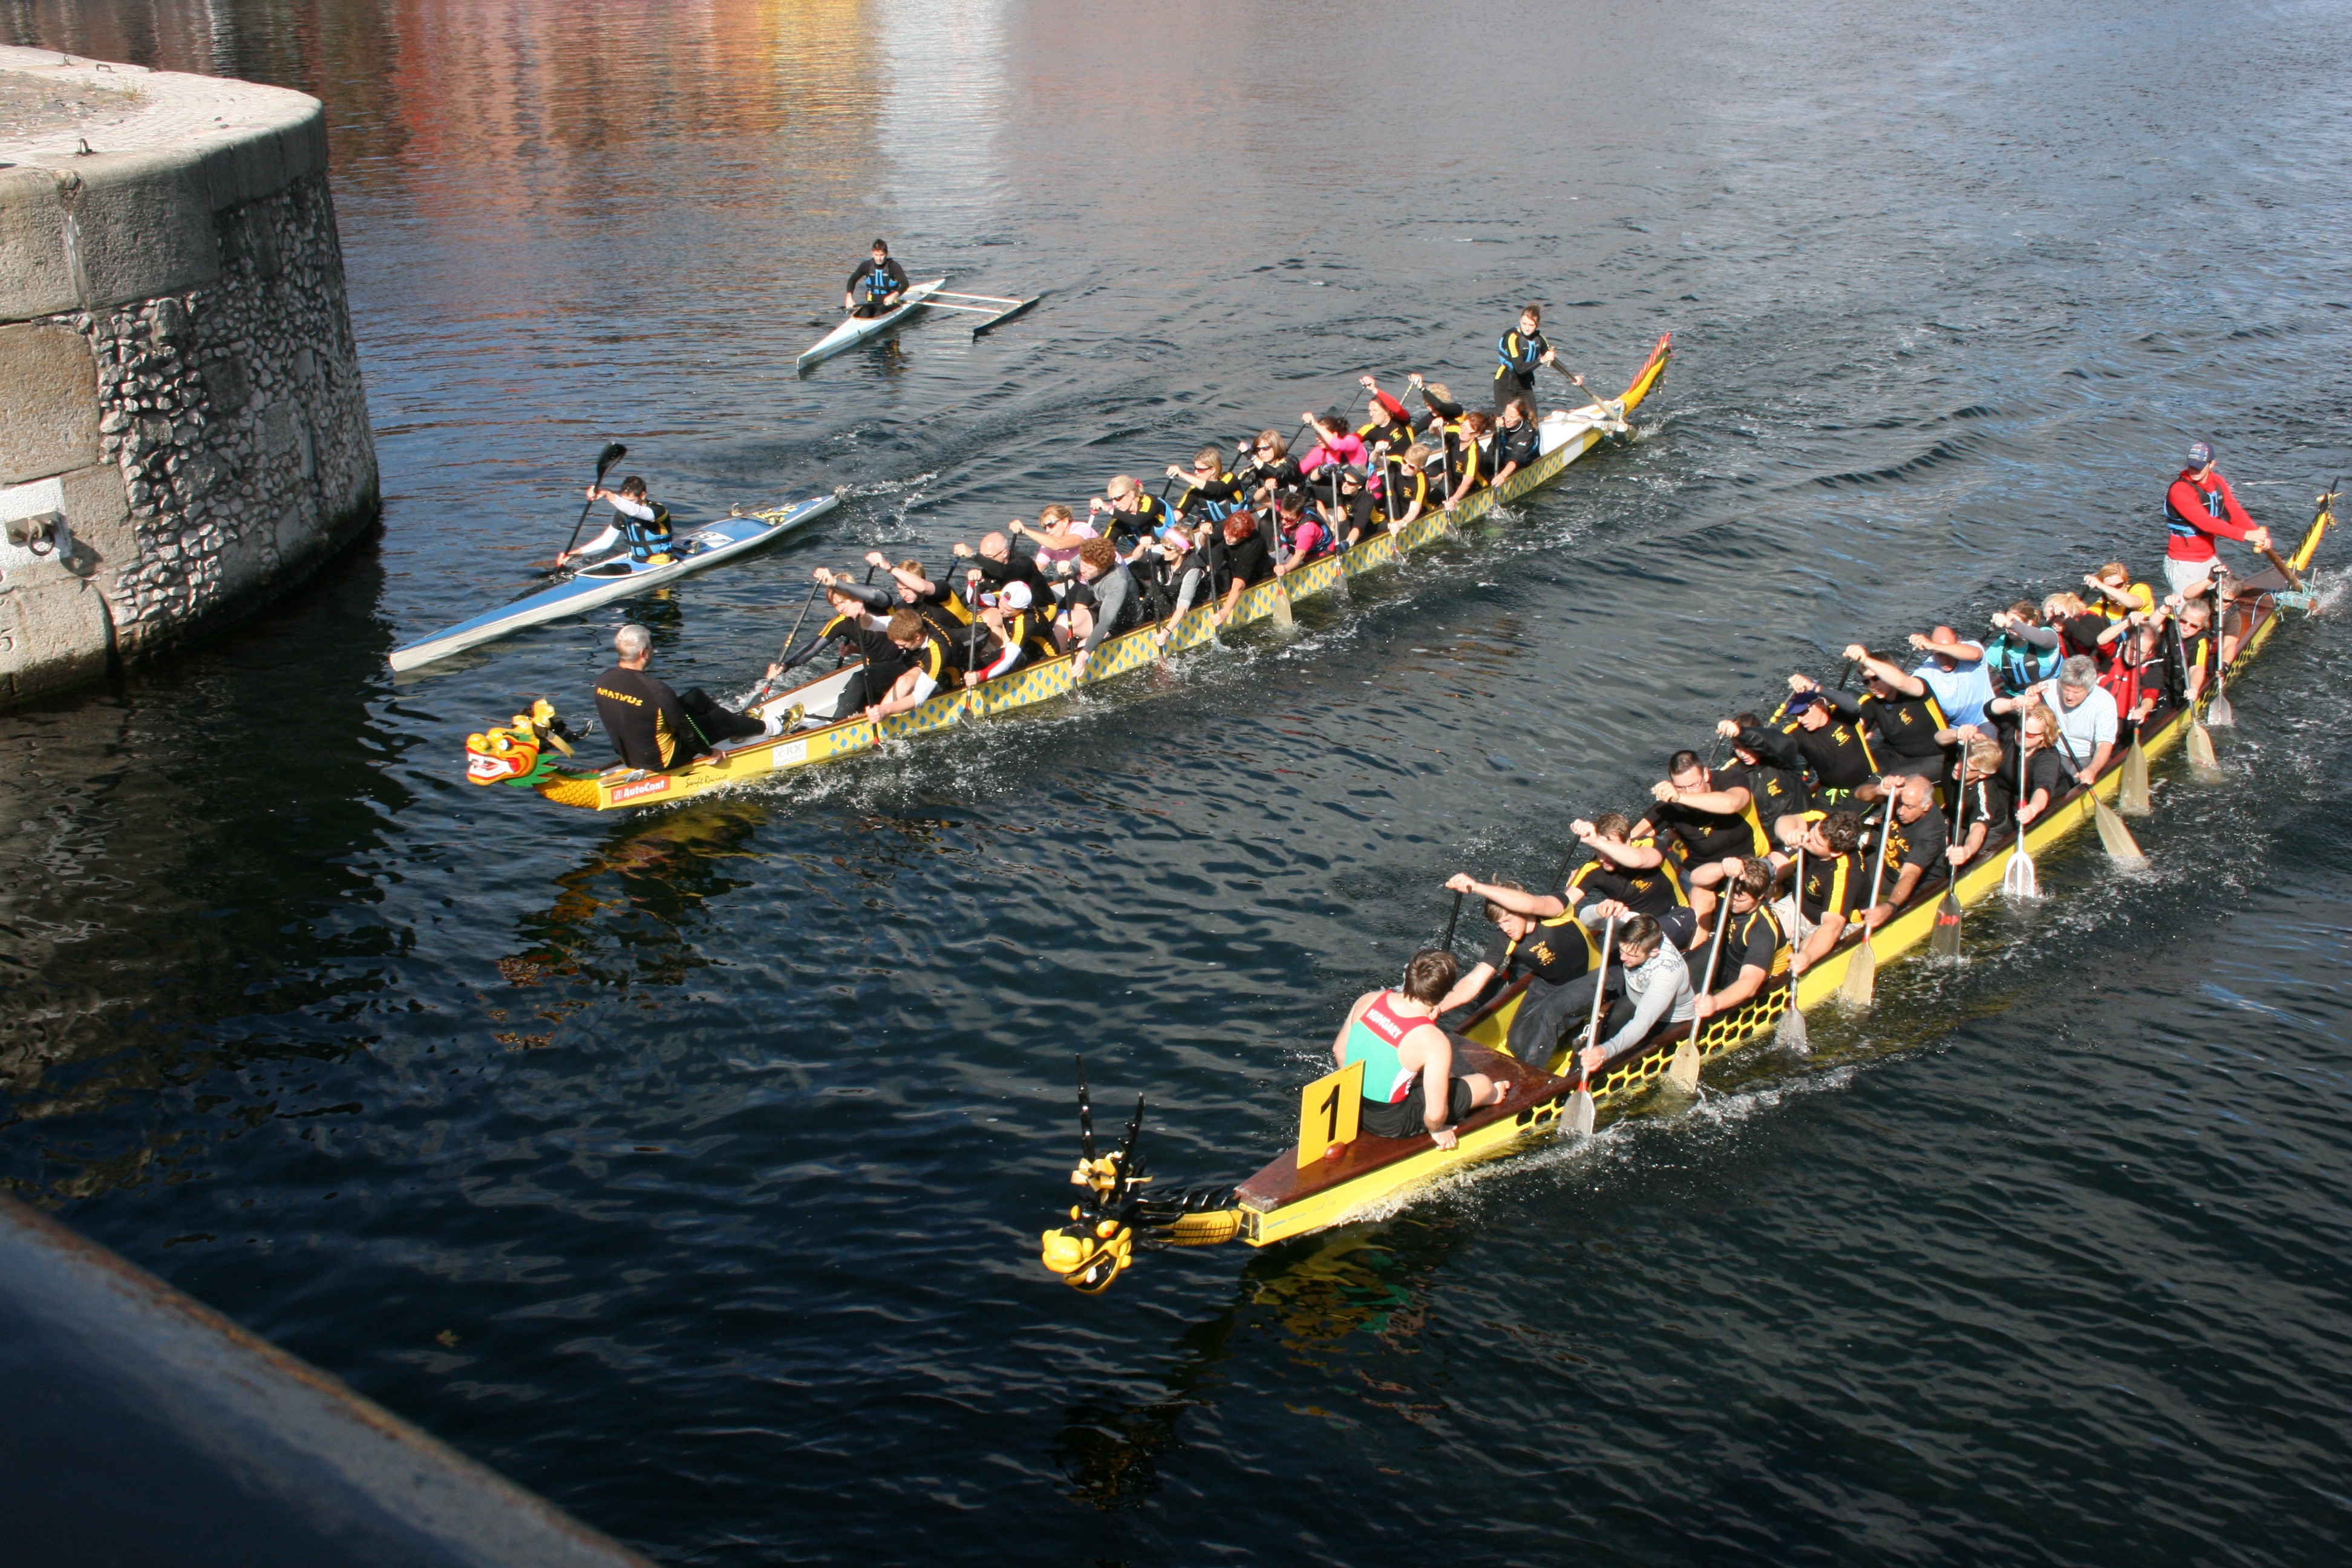
boat, recreation, paddle, vehicle, liverpool, sports, boating, watercraft, rowing, remo, canoeing, water sport, outdoor recreation, dragon boat, watercraft rowing, canoe sprint, mersey river sports